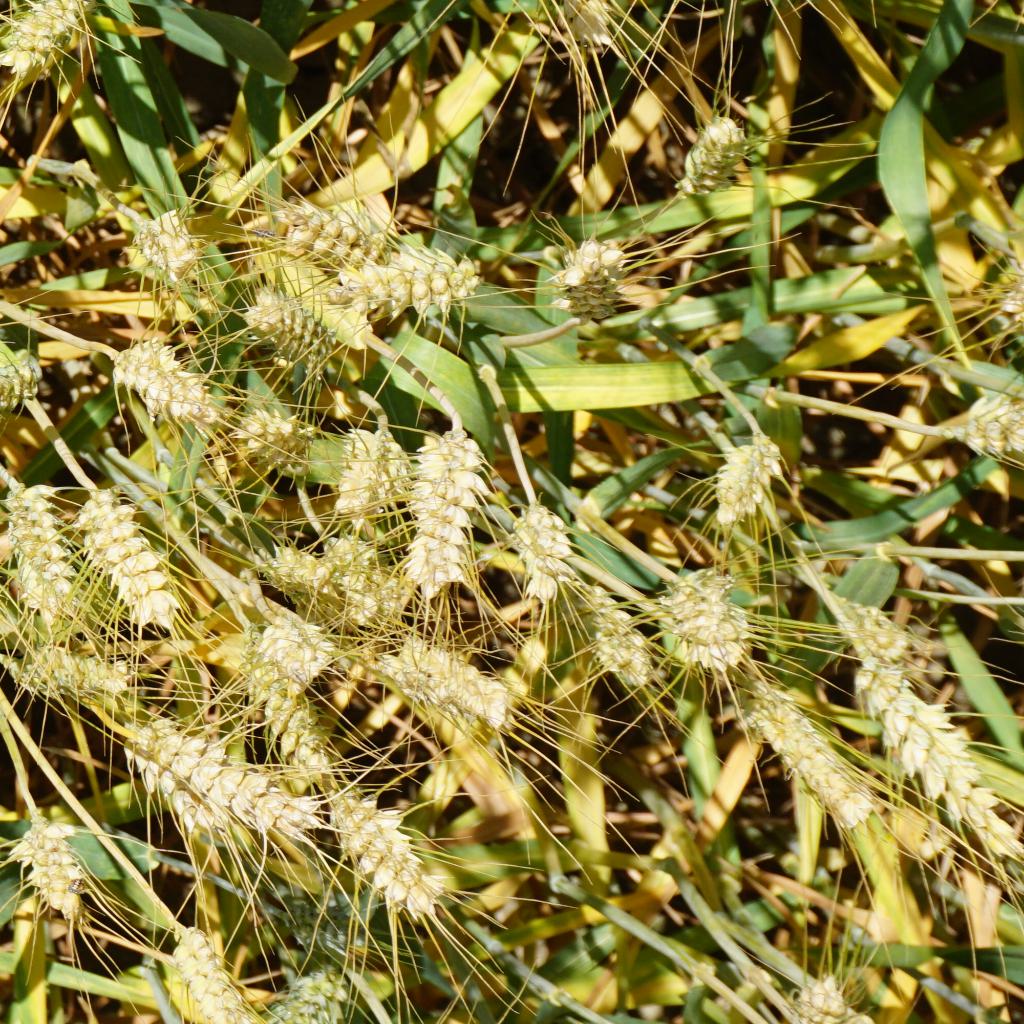
Country: France
Location: Gréoux
Wheat development stage: Filling - Ripening